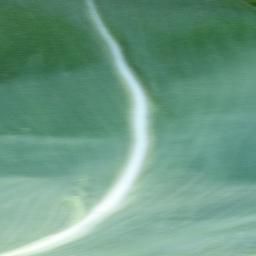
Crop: corn
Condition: (maize)_healthy